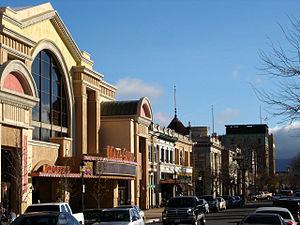
Salinas est une municipalité de Californie aux États-Unis, c'est le siège du comté de Monterey et la « capitale de la laitue ». Sa population était de 150 441 habitants en 2010.